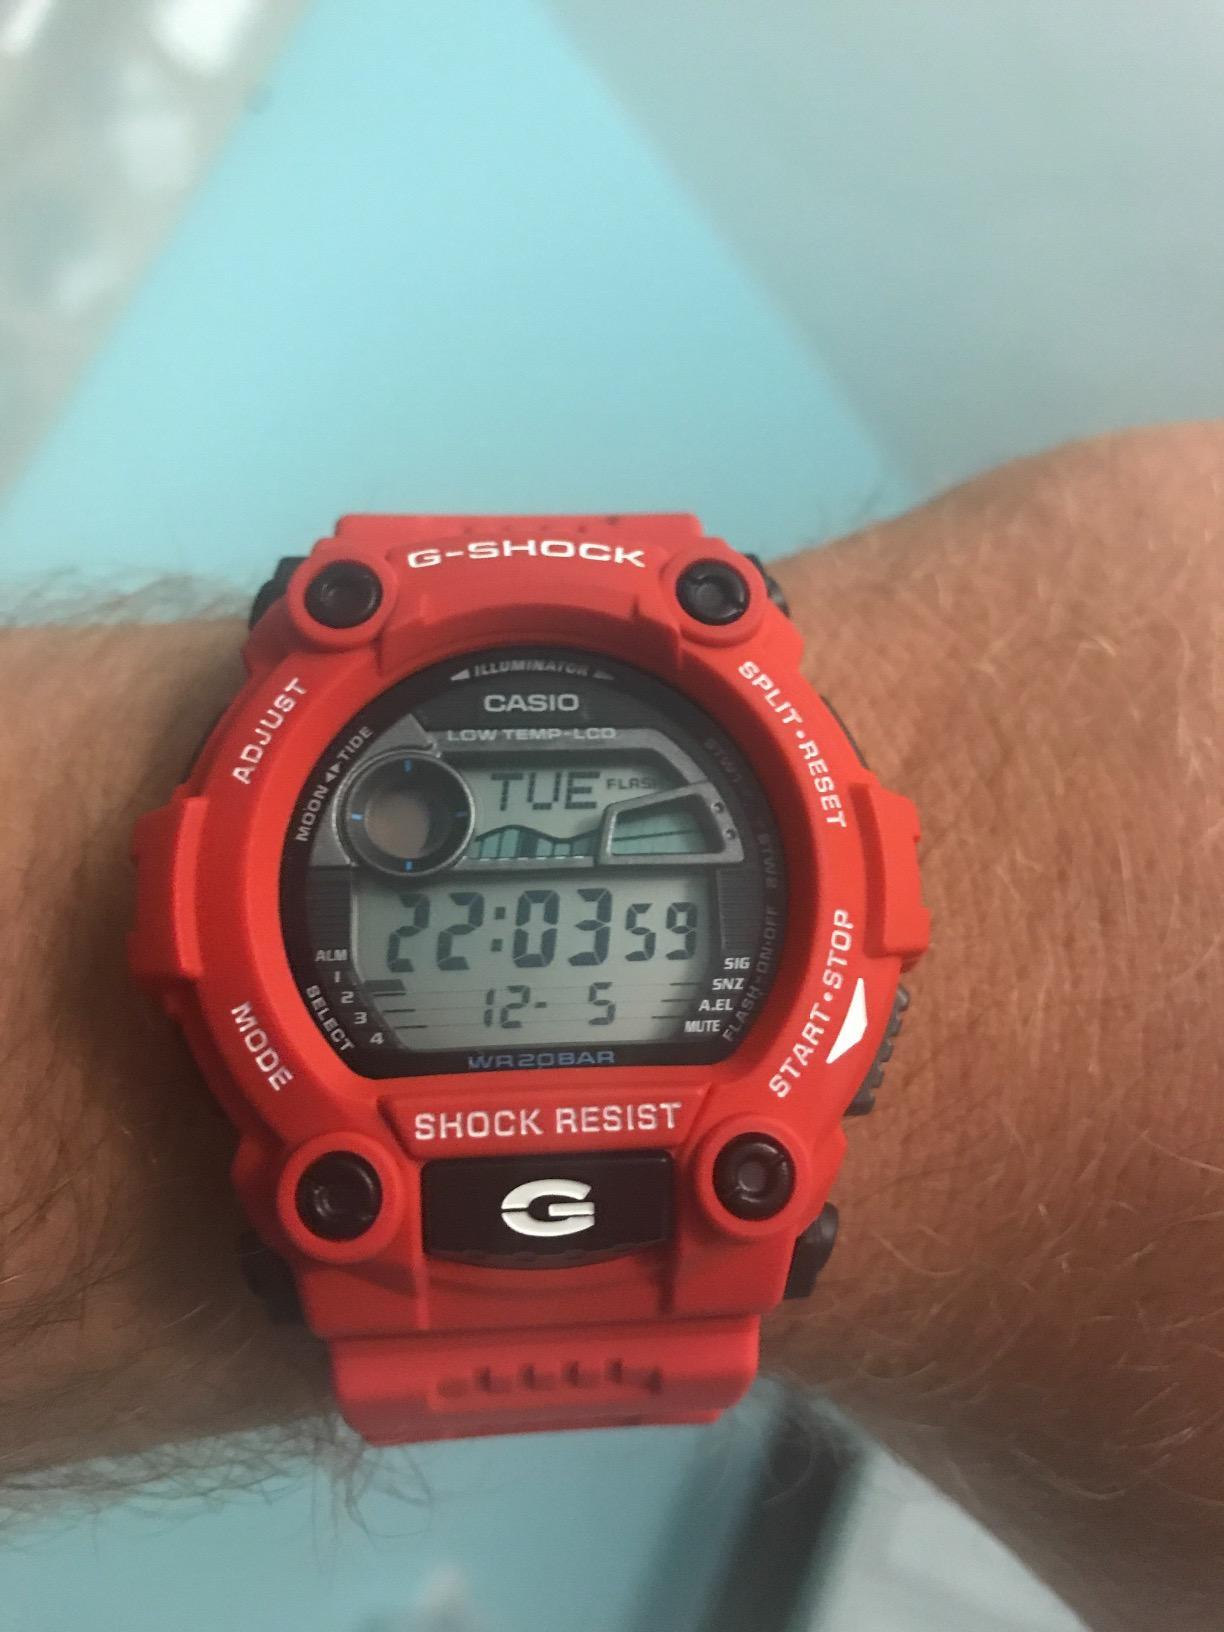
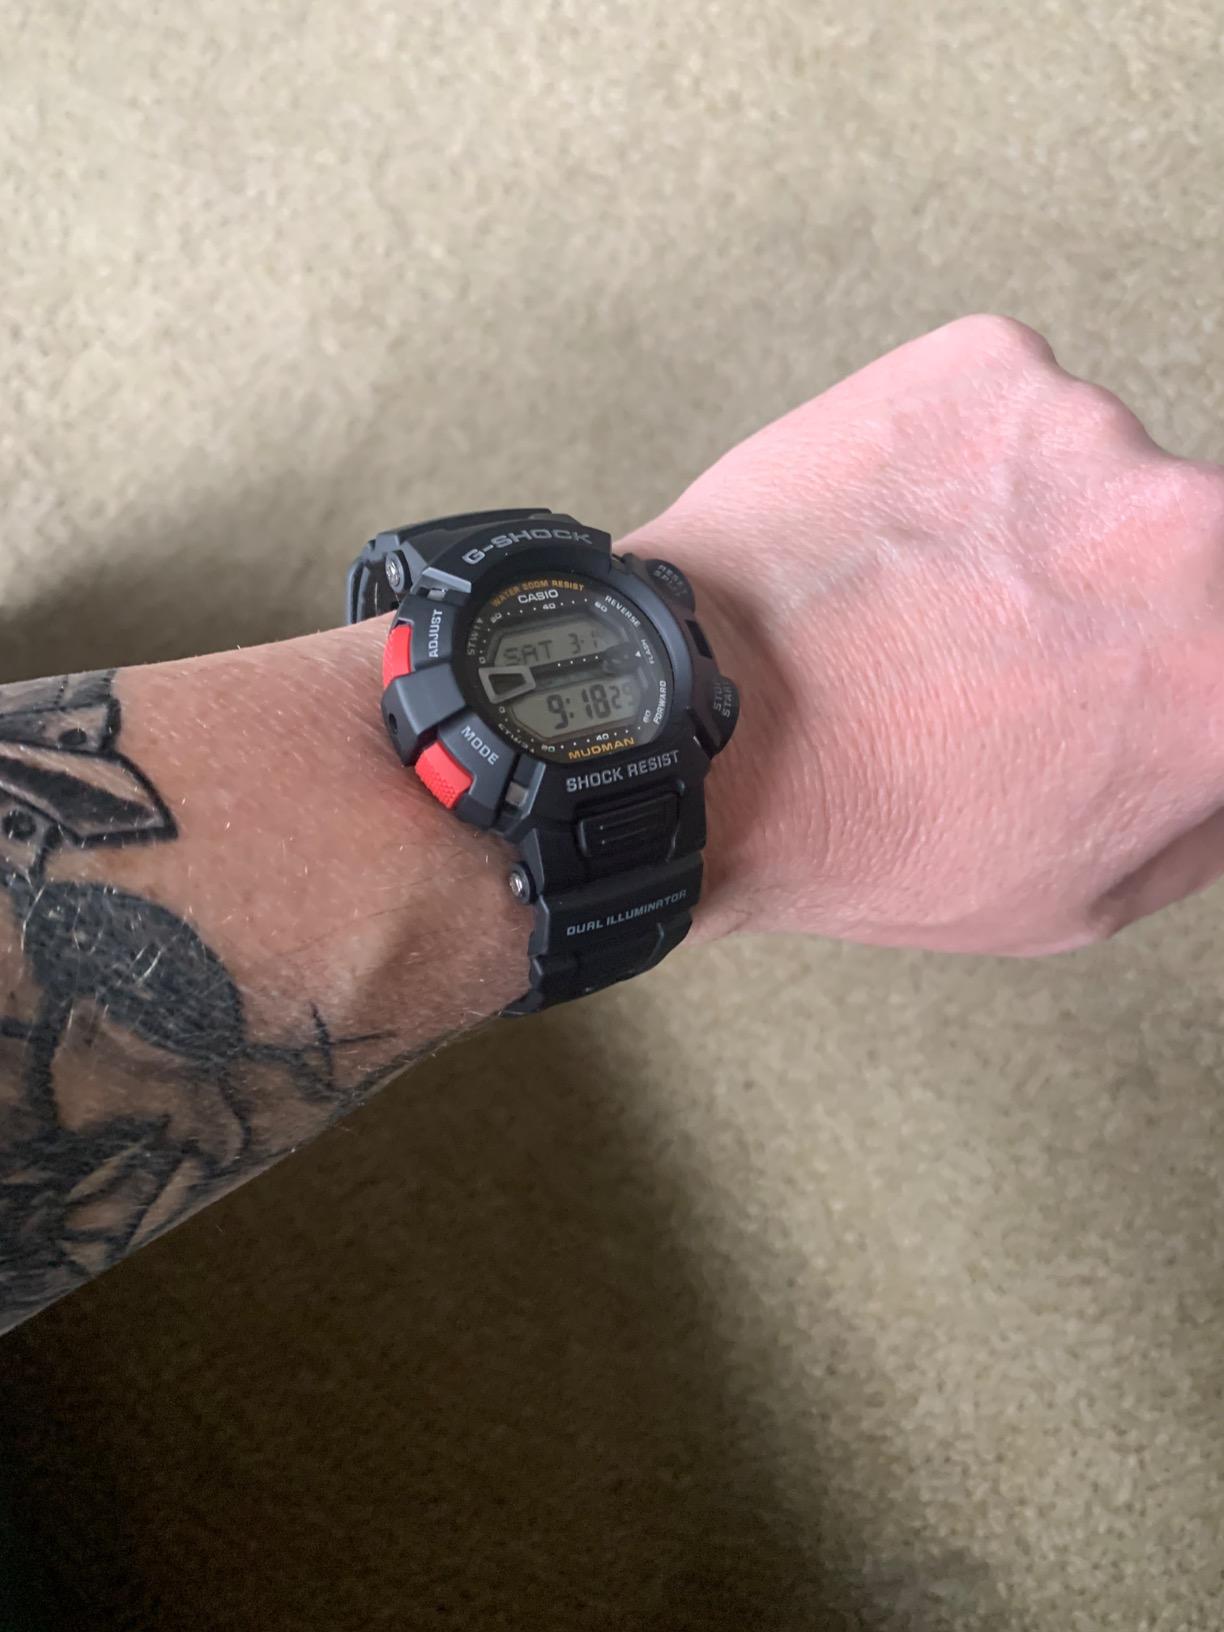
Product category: accessories_watch
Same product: no